Patrick Desbois

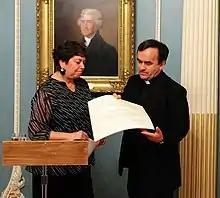
Hannah Rosenthal, U.S. Special Envoy to Monitor and Combat Anti-Semitism, recognizes the work of Father Patrick Desbois, President of the Yahad-In Unum Association of France, with a Tribute of Appreciation certificate (12 May 2011)

Patrick Desbois (born 1955, in Chalon-sur-Saône) is a French Roman Catholic priest, former head of the Commission for Relations with Judaism of the French Bishops' Conference and consultant to the Vatican. He is the founder of the Yahad-In Unum, an organization dedicated to locating the sites of mass graves of Jewish victims of the Nazi mobile-killing units in the former Soviet Union. He received the Légion d'honneur, France's highest honor and the Order of Merit of the Federal Republic of Germany (Cross of Merit 1st Class), Germany's highest honor for his work with Yahad-In Unum documenting the Holocaust in Eastern Europe.